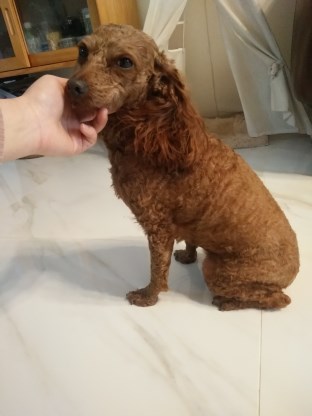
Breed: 7449-n000128-teddy